New Mexico Wilderness Act of 1980

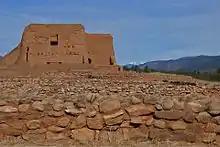
Ruins at Gran Quivira, Salinas Pueblo Missions National Monument

The last section of the law authorized the establishment of Salinas Pueblo Missions National Monument near Mountainair, New Mexico. To create this new unit, the law abolished the nearby Gran Quivira National Monument, assigned its 611 acres to the new park, authorized the Secretary of the Interior to acquire an additional 466 acres near Mountainair, and gave permission for the Secretary to acquire other lands as might be need to complete the unit. Protecting both the ancient Native American ruins and the Missions built in the area by the Spanish, the new park combined the ruins at Gran Quivira, Abo, and Quaraiin into a single administrative unit, with its headquarters in Mountainair.